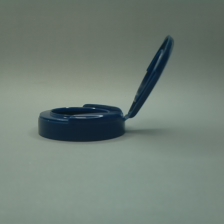
Color: blue
Cap type: flip-top cap